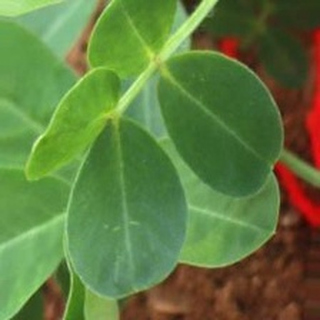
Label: healthy_groundnut